Sky position (RA, Dec in degrees): 193.838, 1.712
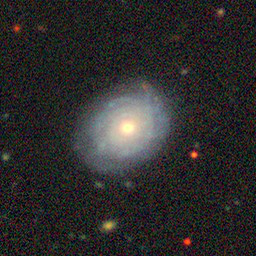
Galaxy morphology: Unbarred Tight Spiral Galaxies